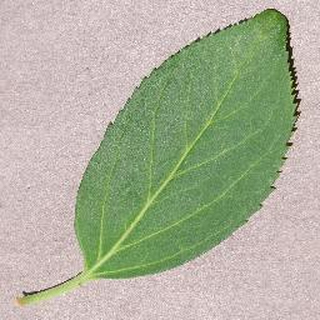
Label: healthy_cherry